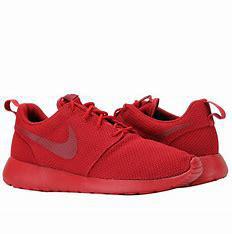
Brand: Nike
Model: Roshe One